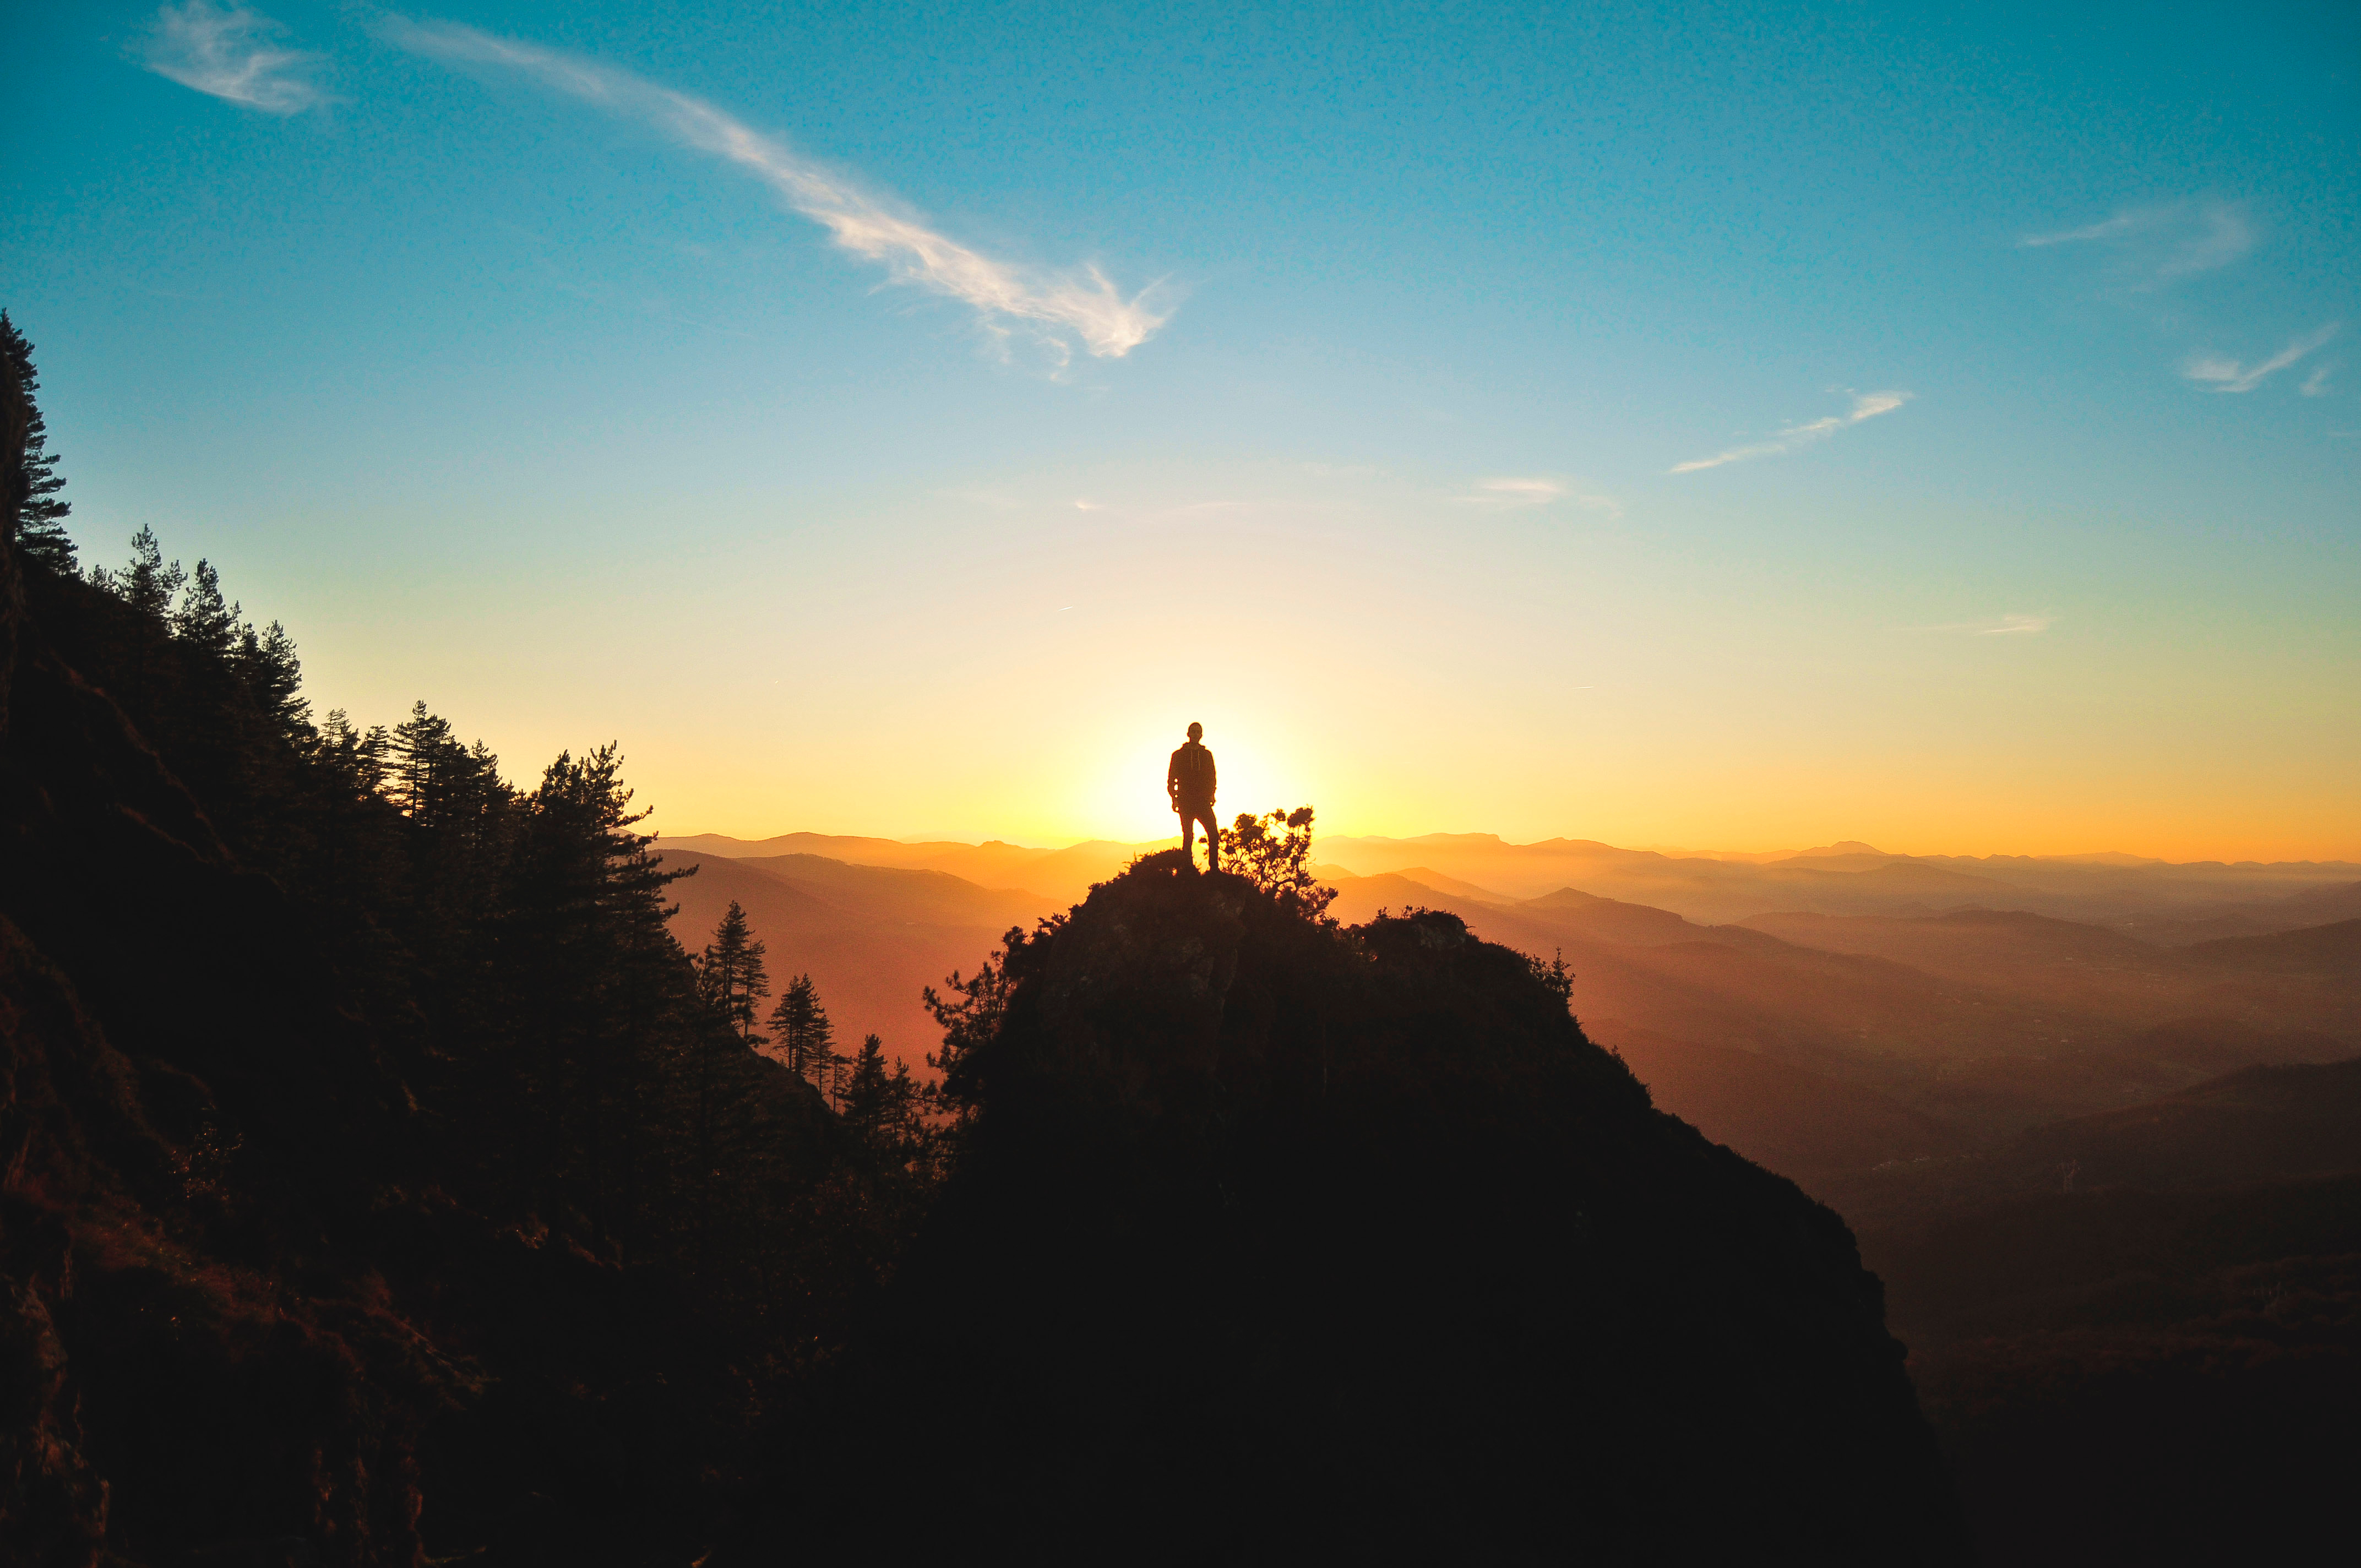
horizon, mountain, cloud, sky, sun, sunrise, sunset, sunlight, morning, dawn, dusk, evening, afterglow, atmospheric phenomenon